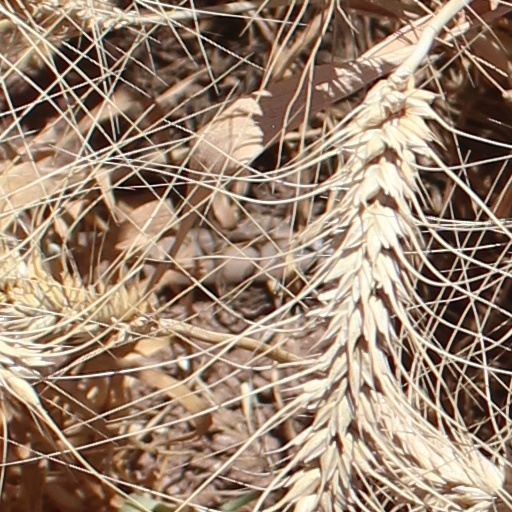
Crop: wheat